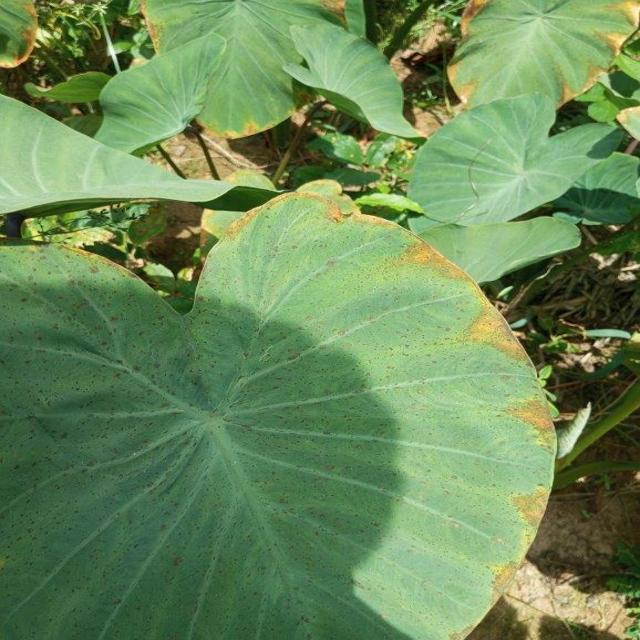
Label: Early_Blight